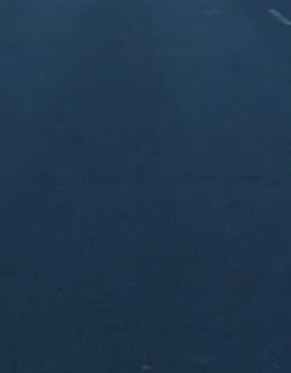
Surface type: asphalt